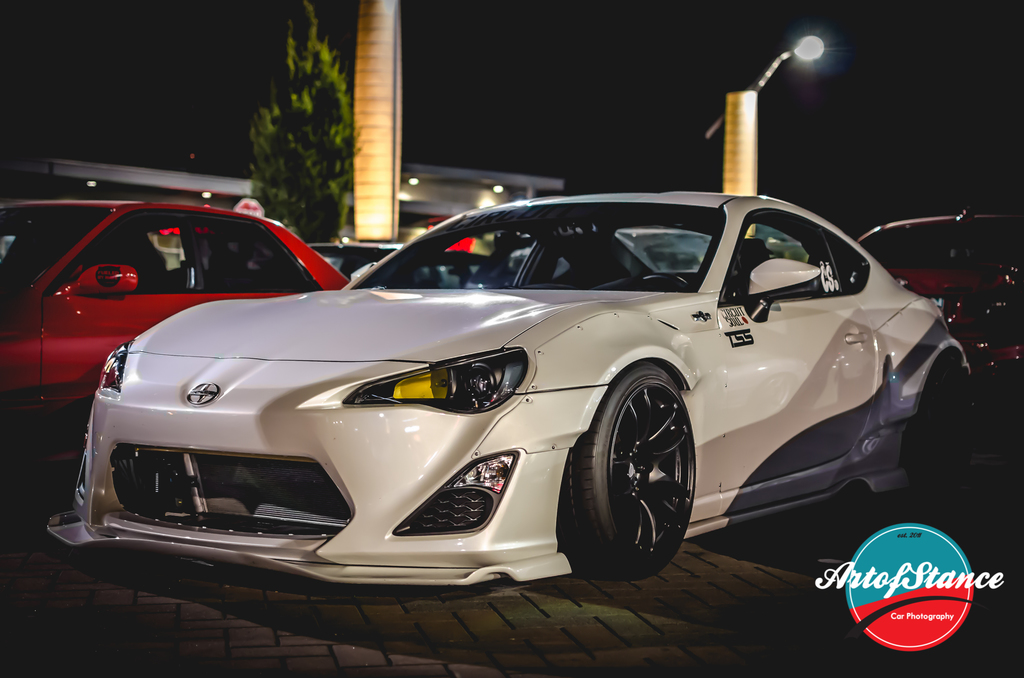
Label: others